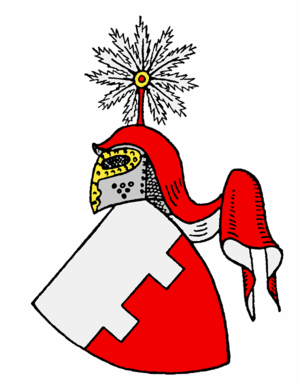
Danske adelsslægter / Liste over danske adelsslægter / R
Danske adelsslægter. Den danske adel, der groft inddeles i uradel og brevadel, og i højadel og lavadel, består i dag af 189 slægter, der enten er ubetitlede, friherrelige, lensfriherrelige, grevelige eller lensgrevelige. Endvidere blev en gren af den franske hertugslægt Decazes i 1818 udnævnt til hertuger af Glücksbierg. Som uradel regnes den adel, der kendes før reformationen, mens brevadelen er den adel, der derefter har fået sit adelskab gennem et patent. Som højadel regnes den gamle rigsrådsadel og den betitlede adel efter enevældens indførelse 1660.